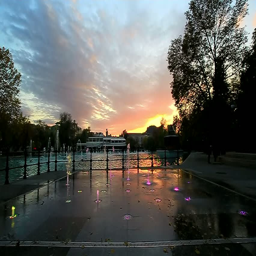
slow motion colorfully lit fountain in a park at dusk